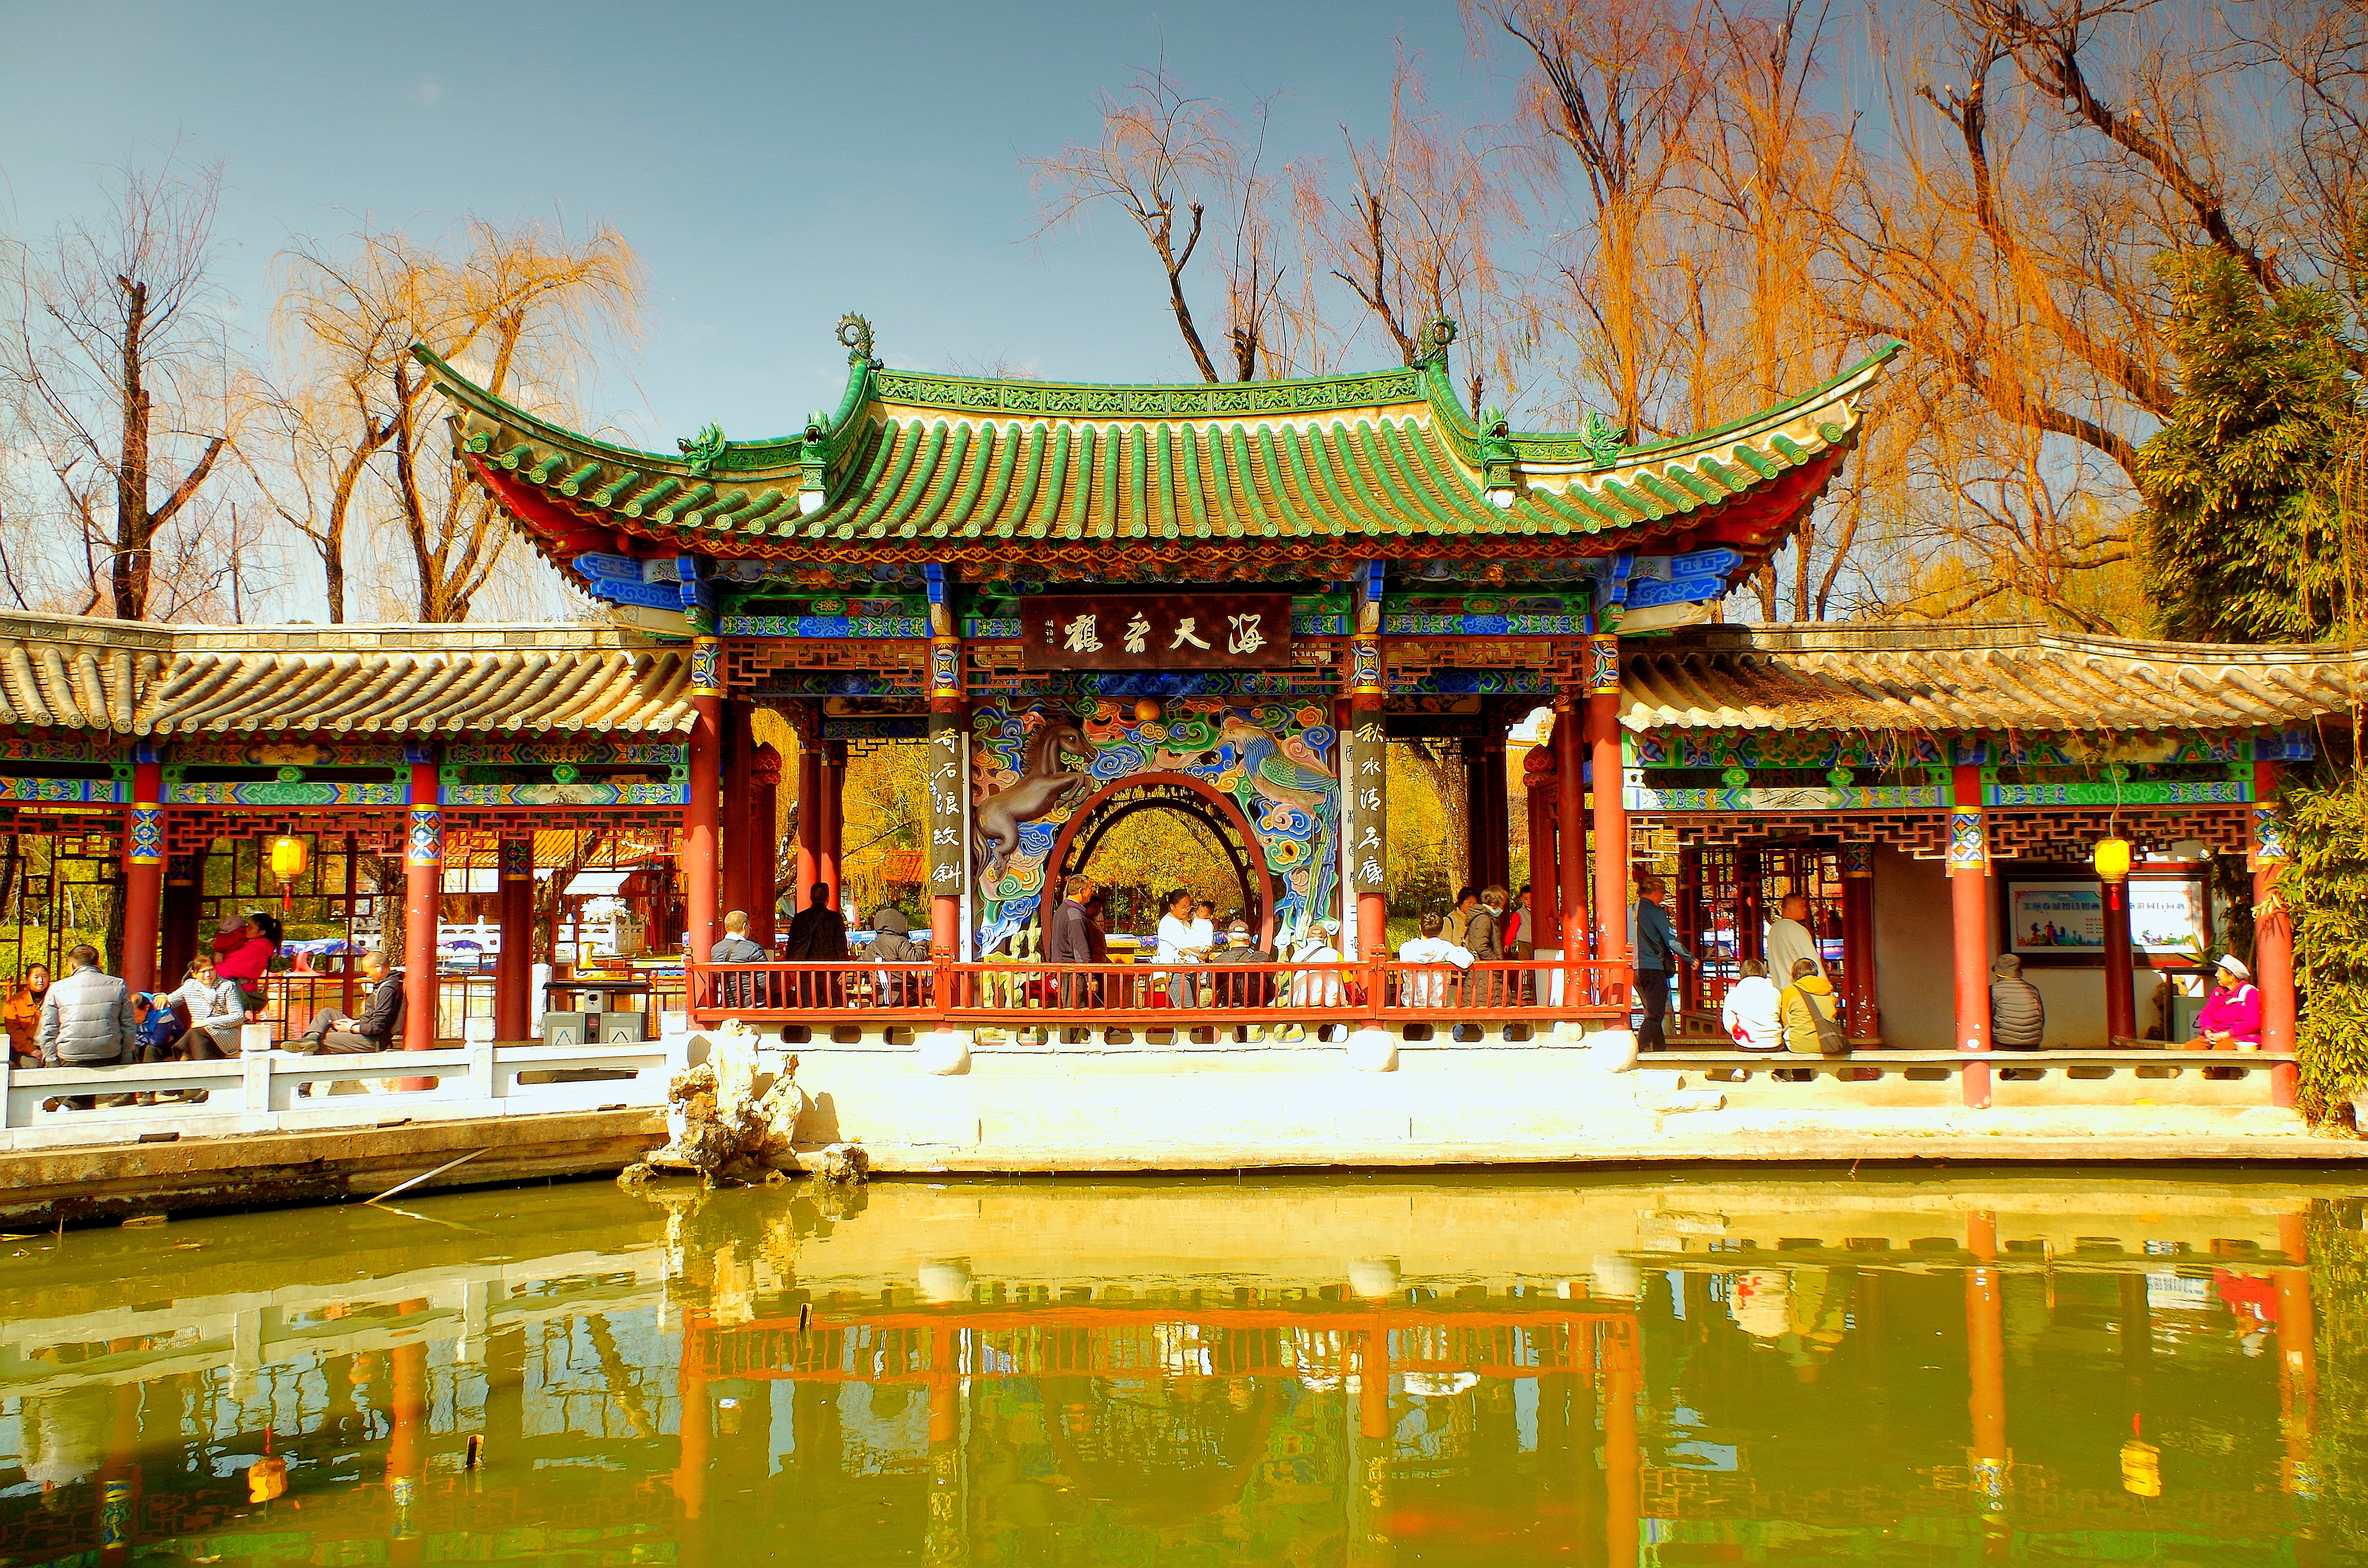
natural, water, sky, chinese architecture, temple, tree, leisure, lake, morning, landmark, facade, japanese architecture, travel, place of worship, plant, historic site, event, pagoda, reflection, tourism, roof, holy places, building, cloud, tourist attraction, shinto shrine, shrine, house, monastery